Kari Motor Speedway

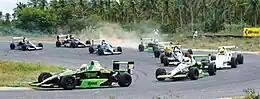
A typical raceday scene at Kari Motor Speedway

Kari Motor Speedway is a purpose-built Formula Three auto racing circuit or race track, located in Chettipalayam, Coimbatore, India. The long track was inaugurated in 2003. The circuit is named after S. Karivardhan.